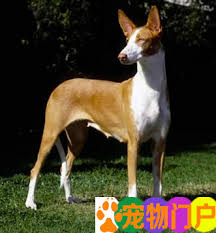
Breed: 210-n000006-Ibizan_hound